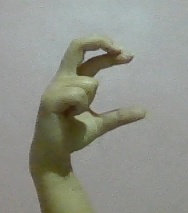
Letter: thal